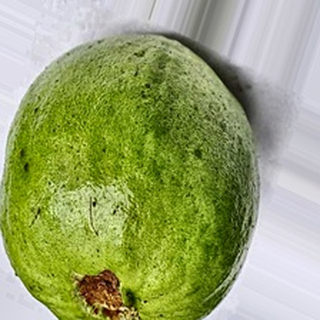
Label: guava_fruit_fly